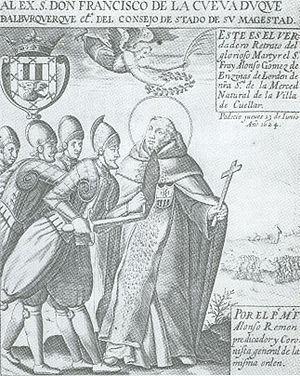
Sérapion est un martyr, d'origine irlandaise ou écossaise, appartenant à l'Ordre de Notre-Dame-de-la-Merci. Immortalisé en 1628 par le peintre Francisco de Zurbarán, il est inscrit au martyrologe romain par Benoît XIV en 1743.